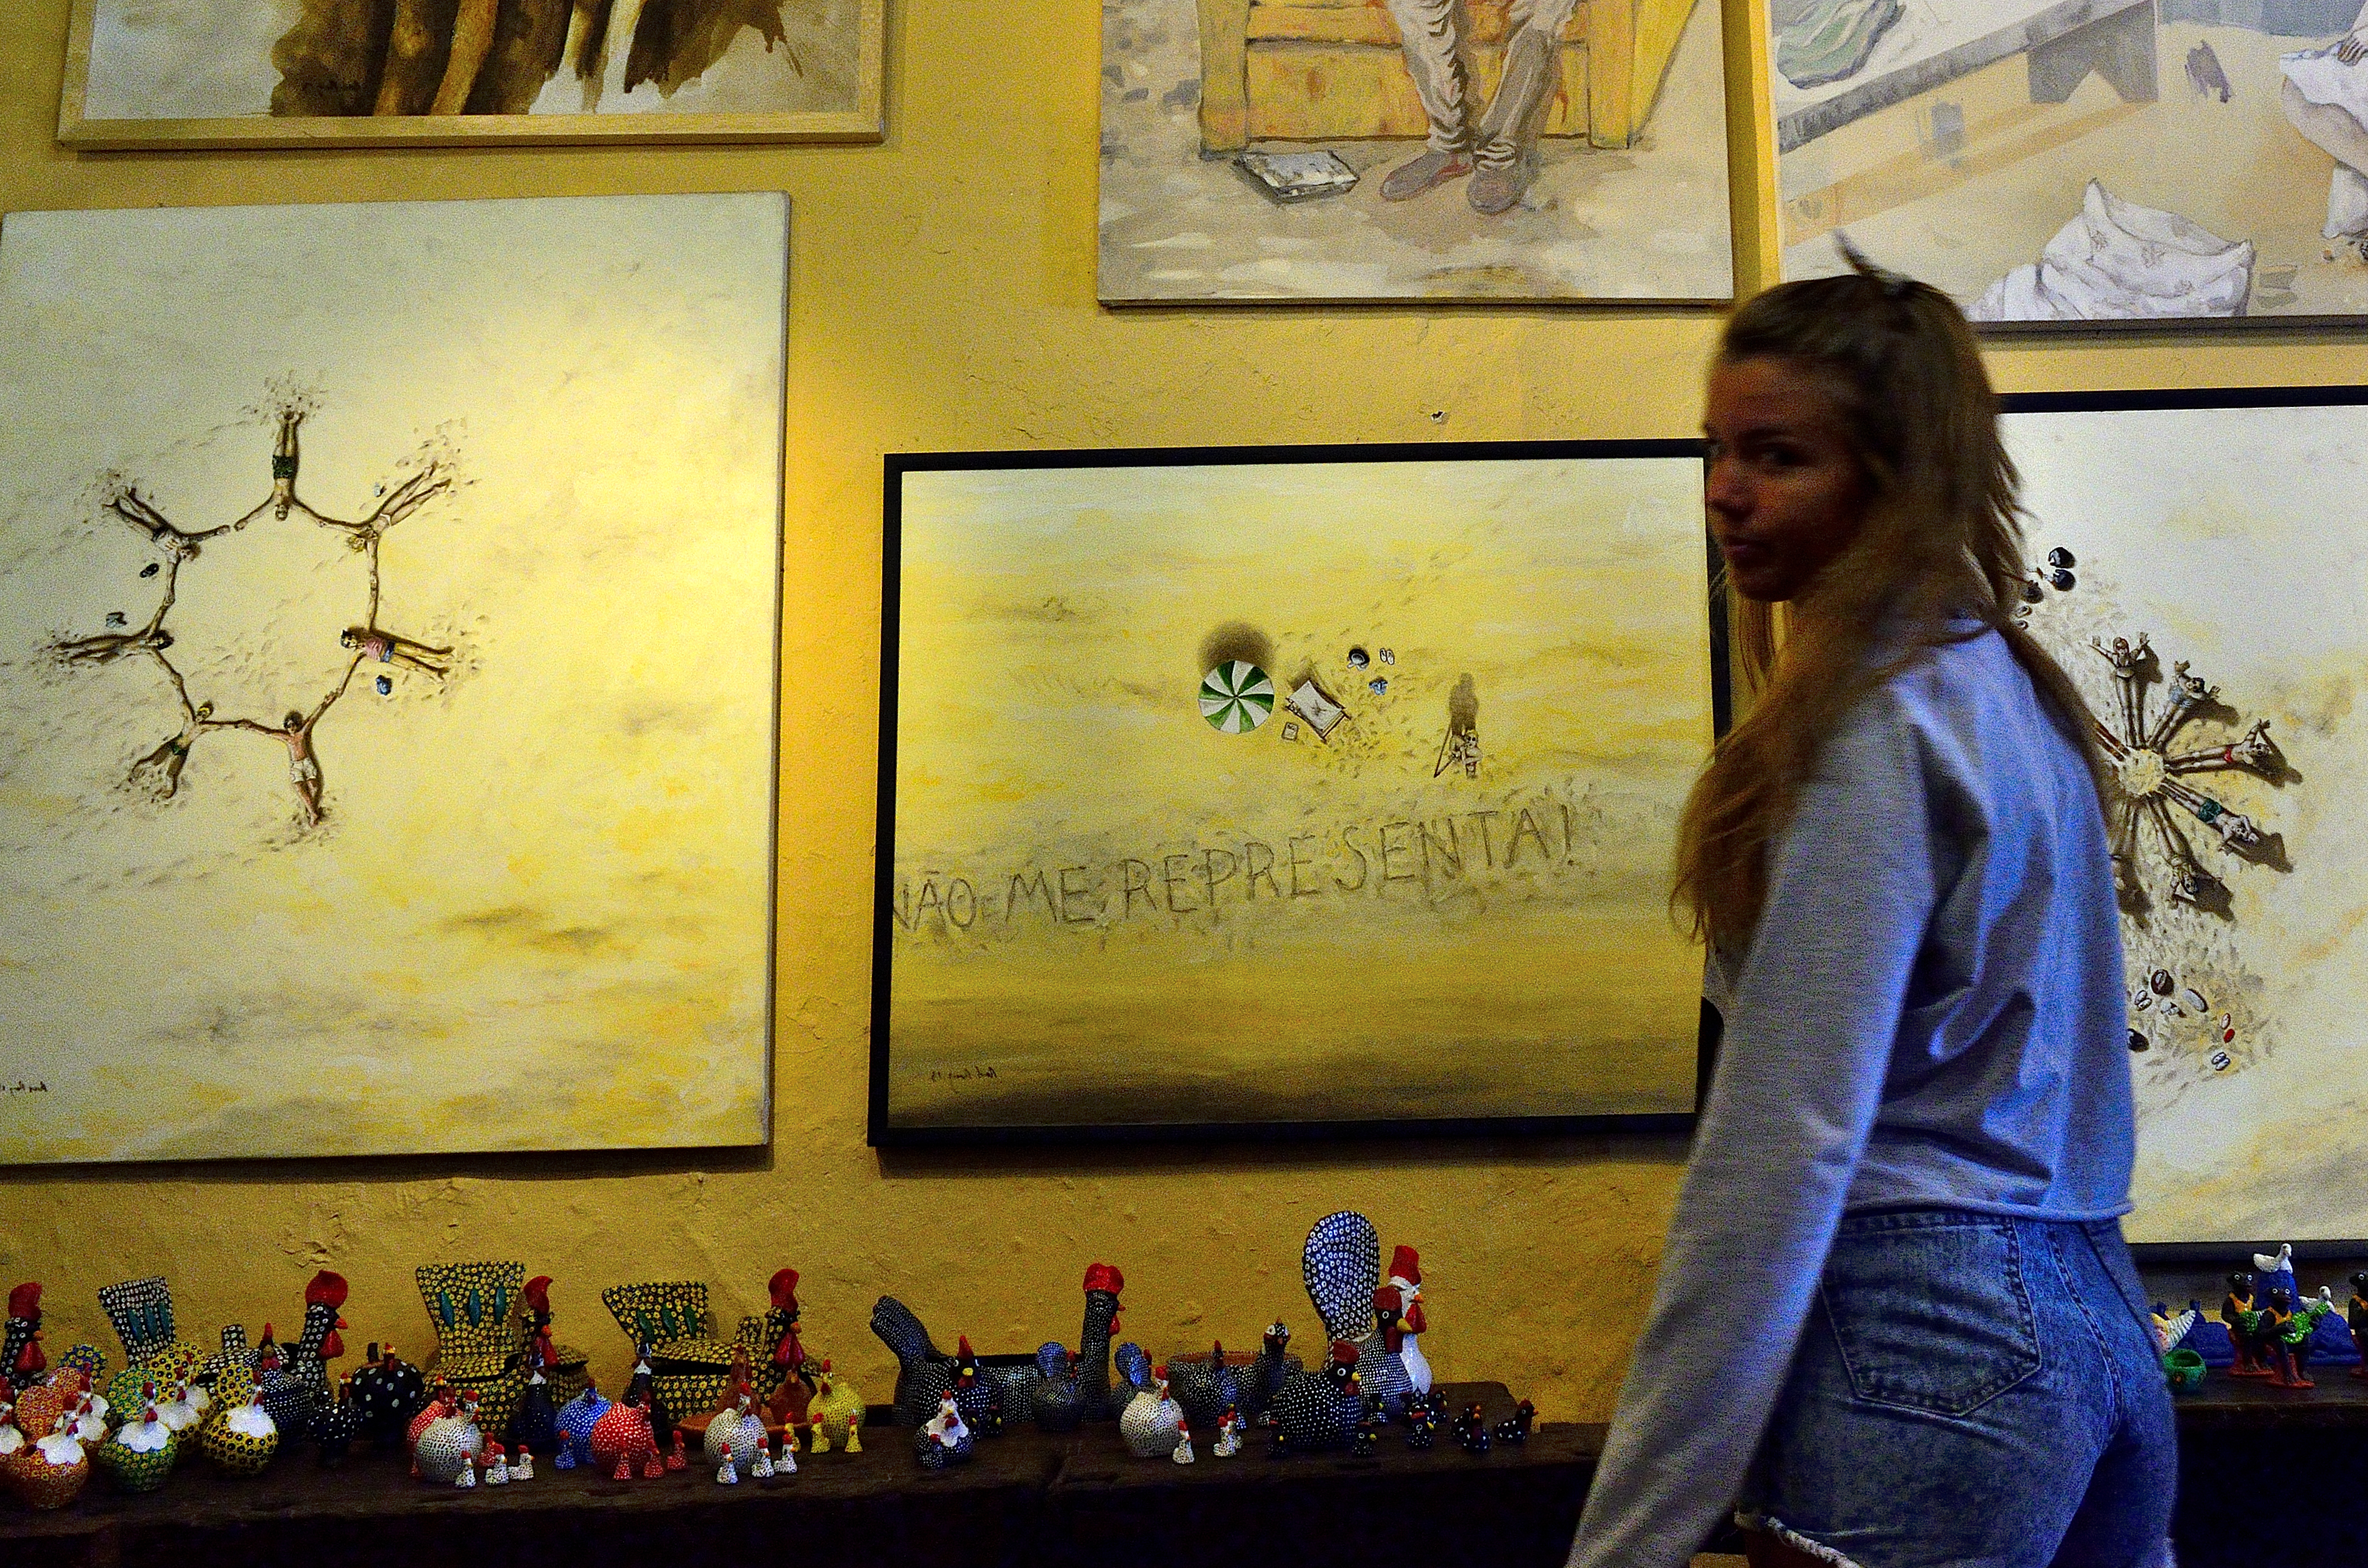
color, painting, art, brasil, florianopolis, santacatarina, santoantoniodelisboa